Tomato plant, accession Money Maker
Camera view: bottom (45 deg); turntable rotation: 330 degrees
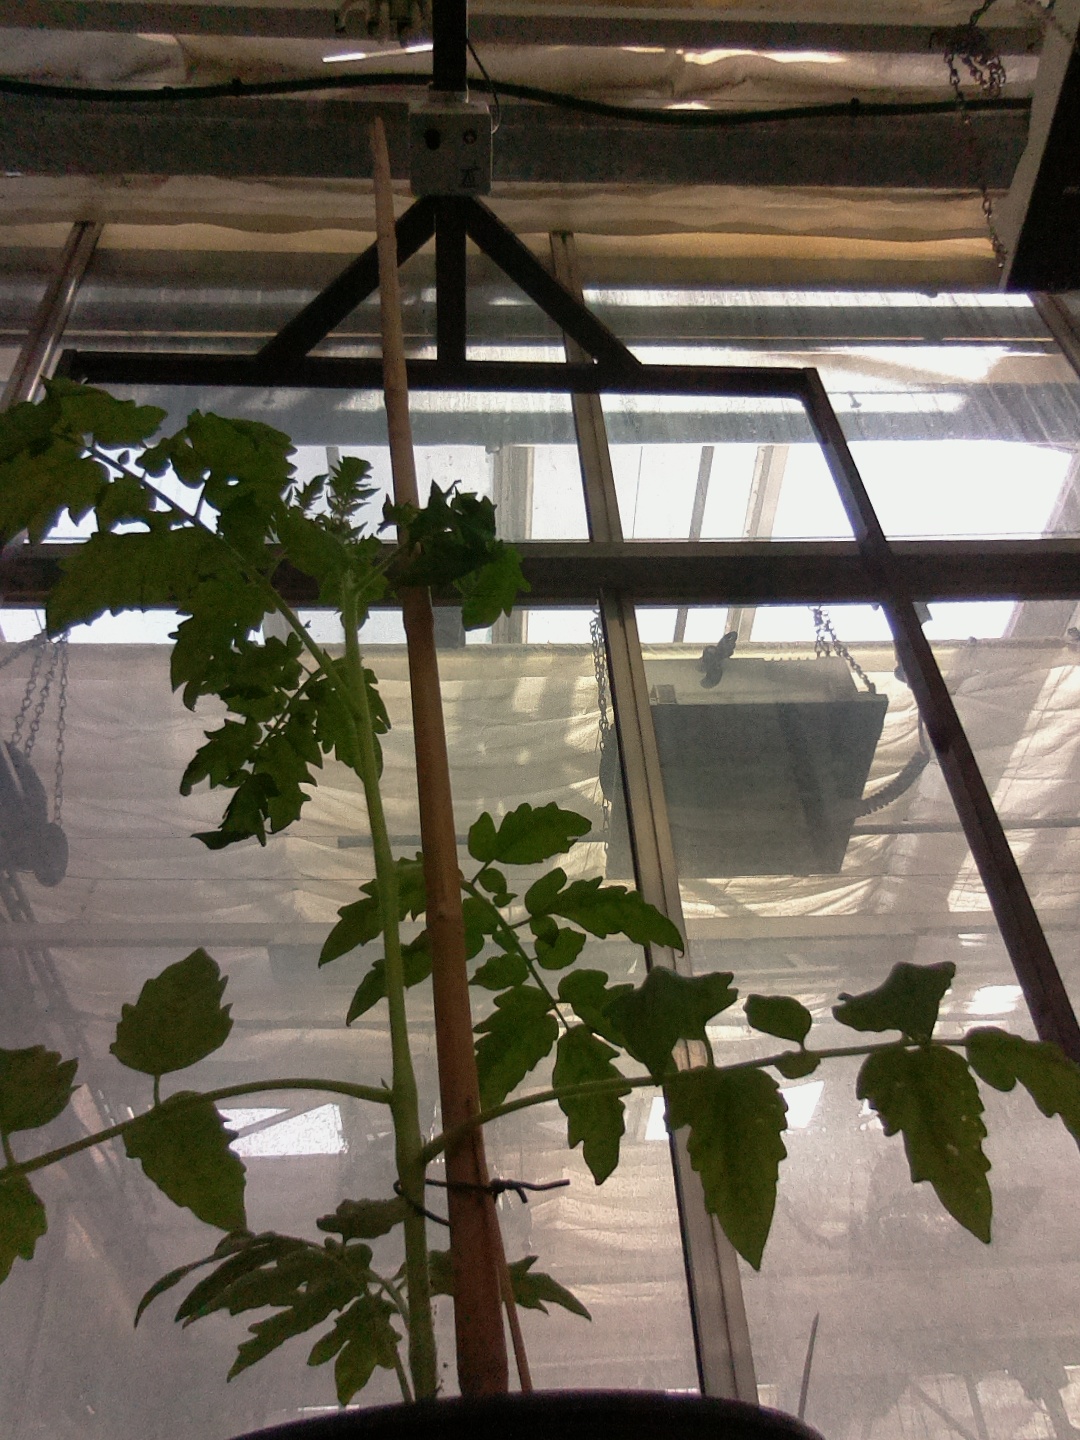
BBCH growth stage 14: 8 of true leaves visible